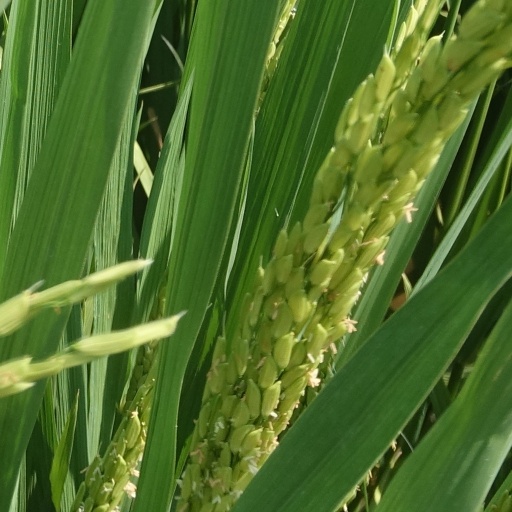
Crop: rice